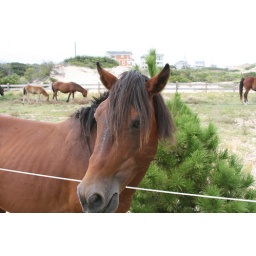
Wild Horses grazing in the front yard of the beach house -NC